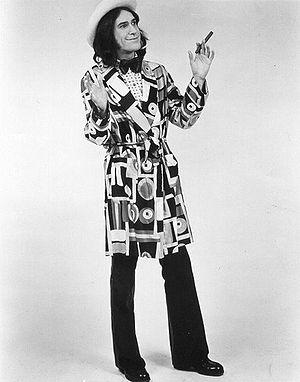
The Kinks est un groupe de rock britannique fondé en 1963 à Londres par les frères Ray et Dave Davies. Il est l'un des groupes majeurs de la British Invasion et reste considéré comme l'un des groupes les plus importants et influents des années 1960.